Partnership to End Addiction

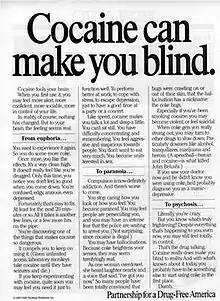
An anti cocaine advertisement the PDFA released in 1987.

Hedrick said that the group knew "next to nothing about illegal drugs and the youthful target audience for their ads". The organization was loosely modeled along the lines of a standard advertising agency, with a creative director post and "account executives" to head specific effort. Further, the agency did continual reassessments of public perception.